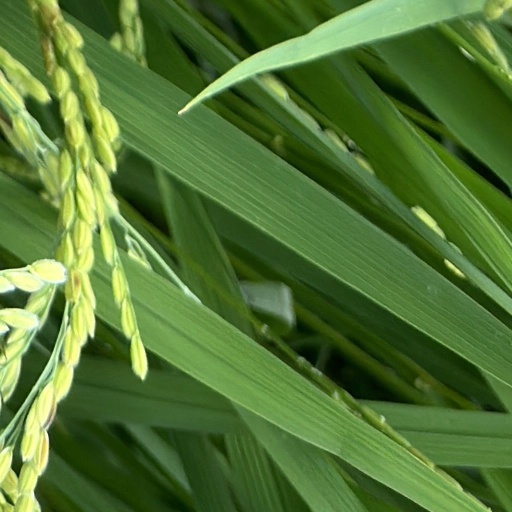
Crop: rice